Catherine the Great

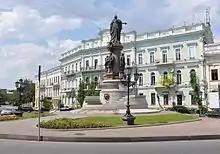
"Monument to the founders of Odessa": Catherine and her companions José de Ribas, François Sainte de Wollant, Platon Zubov and Grigory Potemkin

Catherine's foreign minister, Nikita Panin (in office 1763–1781), exercised considerable influence from the beginning of Catherine's reign. A shrewd statesman, Panin dedicated much effort and millions of rubles to setting up a "Northern Accord" between Russia, Prussia, Poland, and Sweden to counter the power of the Bourbon–Habsburg League. When it became apparent that his plan could not succeed, Panin fell out of favour with Catherine and she had him replaced with Ivan Osterman (in office 1781–1797).